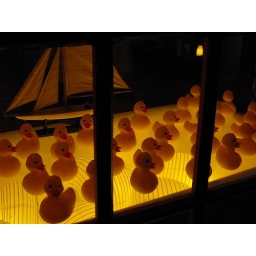
ducks in a window in st augustine florida